Fluffernutter

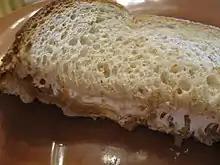
Half of a fluffernutter sandwich

Marshmallow creme was invented in the early 20th century. In 1917, Archibald Query invented what he called Marshmallow Creme in Somerville, Massachusetts. Amory and Emma Curtis of Melrose, Massachusetts, invented Snowflake Marshmallow Creme in 1913. During World War I, Emma Curtis published a recipe for the "Liberty Sandwich", which consisted of peanut butter and Snowflake Marshmallow Creme on oat or barley bread. The recipe was published in a promotional booklet sent to Curtis' customers in 1918 and may be the origin of the fluffernutter sandwich. Earlier labels and booklets published by the Curtises suggested combining Snow Flake Marshmallow Creme with peanut butter or eating it on sandwiches with chopped nuts or olives.